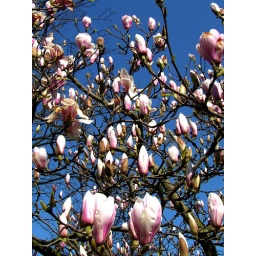
The magnolia tree in my parents garden is blooming abundantly. Lente: de magnolia in de tuin van mijn ouders staat uitbundig in bloei.